Homosexuality in English football

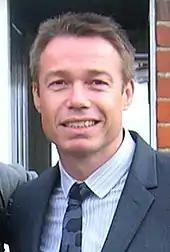
Graeme Le Saux, who received homophobic abuse

Graeme Le Saux, an England international left-back, endured homophobic taunts despite being married to a woman with children. The rumours allegedly began because of his "unladdish hobbies", which included antique collecting, and his university background. He later admitted he had considered quitting the game because of the abuse and the humiliation he felt. One example of the public abuse he suffered came in a Premier League match between Chelsea and Liverpool on 27 February 1999. Le Saux became involved in a running series of taunts with Liverpool striker Robbie Fowler. With Le Saux preparing to take a free-kick, Fowler repeatedly bent over and pointed his backside in the Chelsea player's direction. Despite the obvious taunts, Le Saux, who refused to take the free-kick, was booked for delay of play. Unseen by the match officials, Le Saux later struck Fowler on the edge of the Chelsea penalty area. Both were later charged with misconduct by the FA.